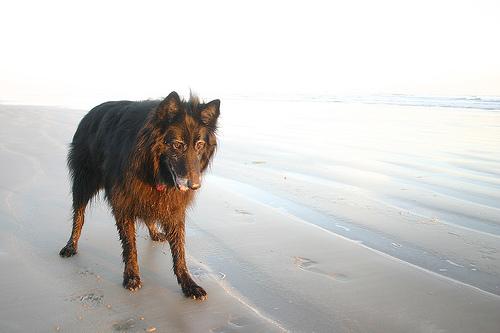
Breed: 227-n000070-groenendael